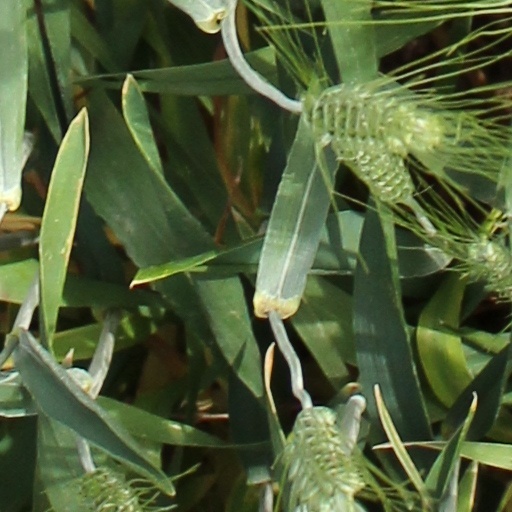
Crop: wheat